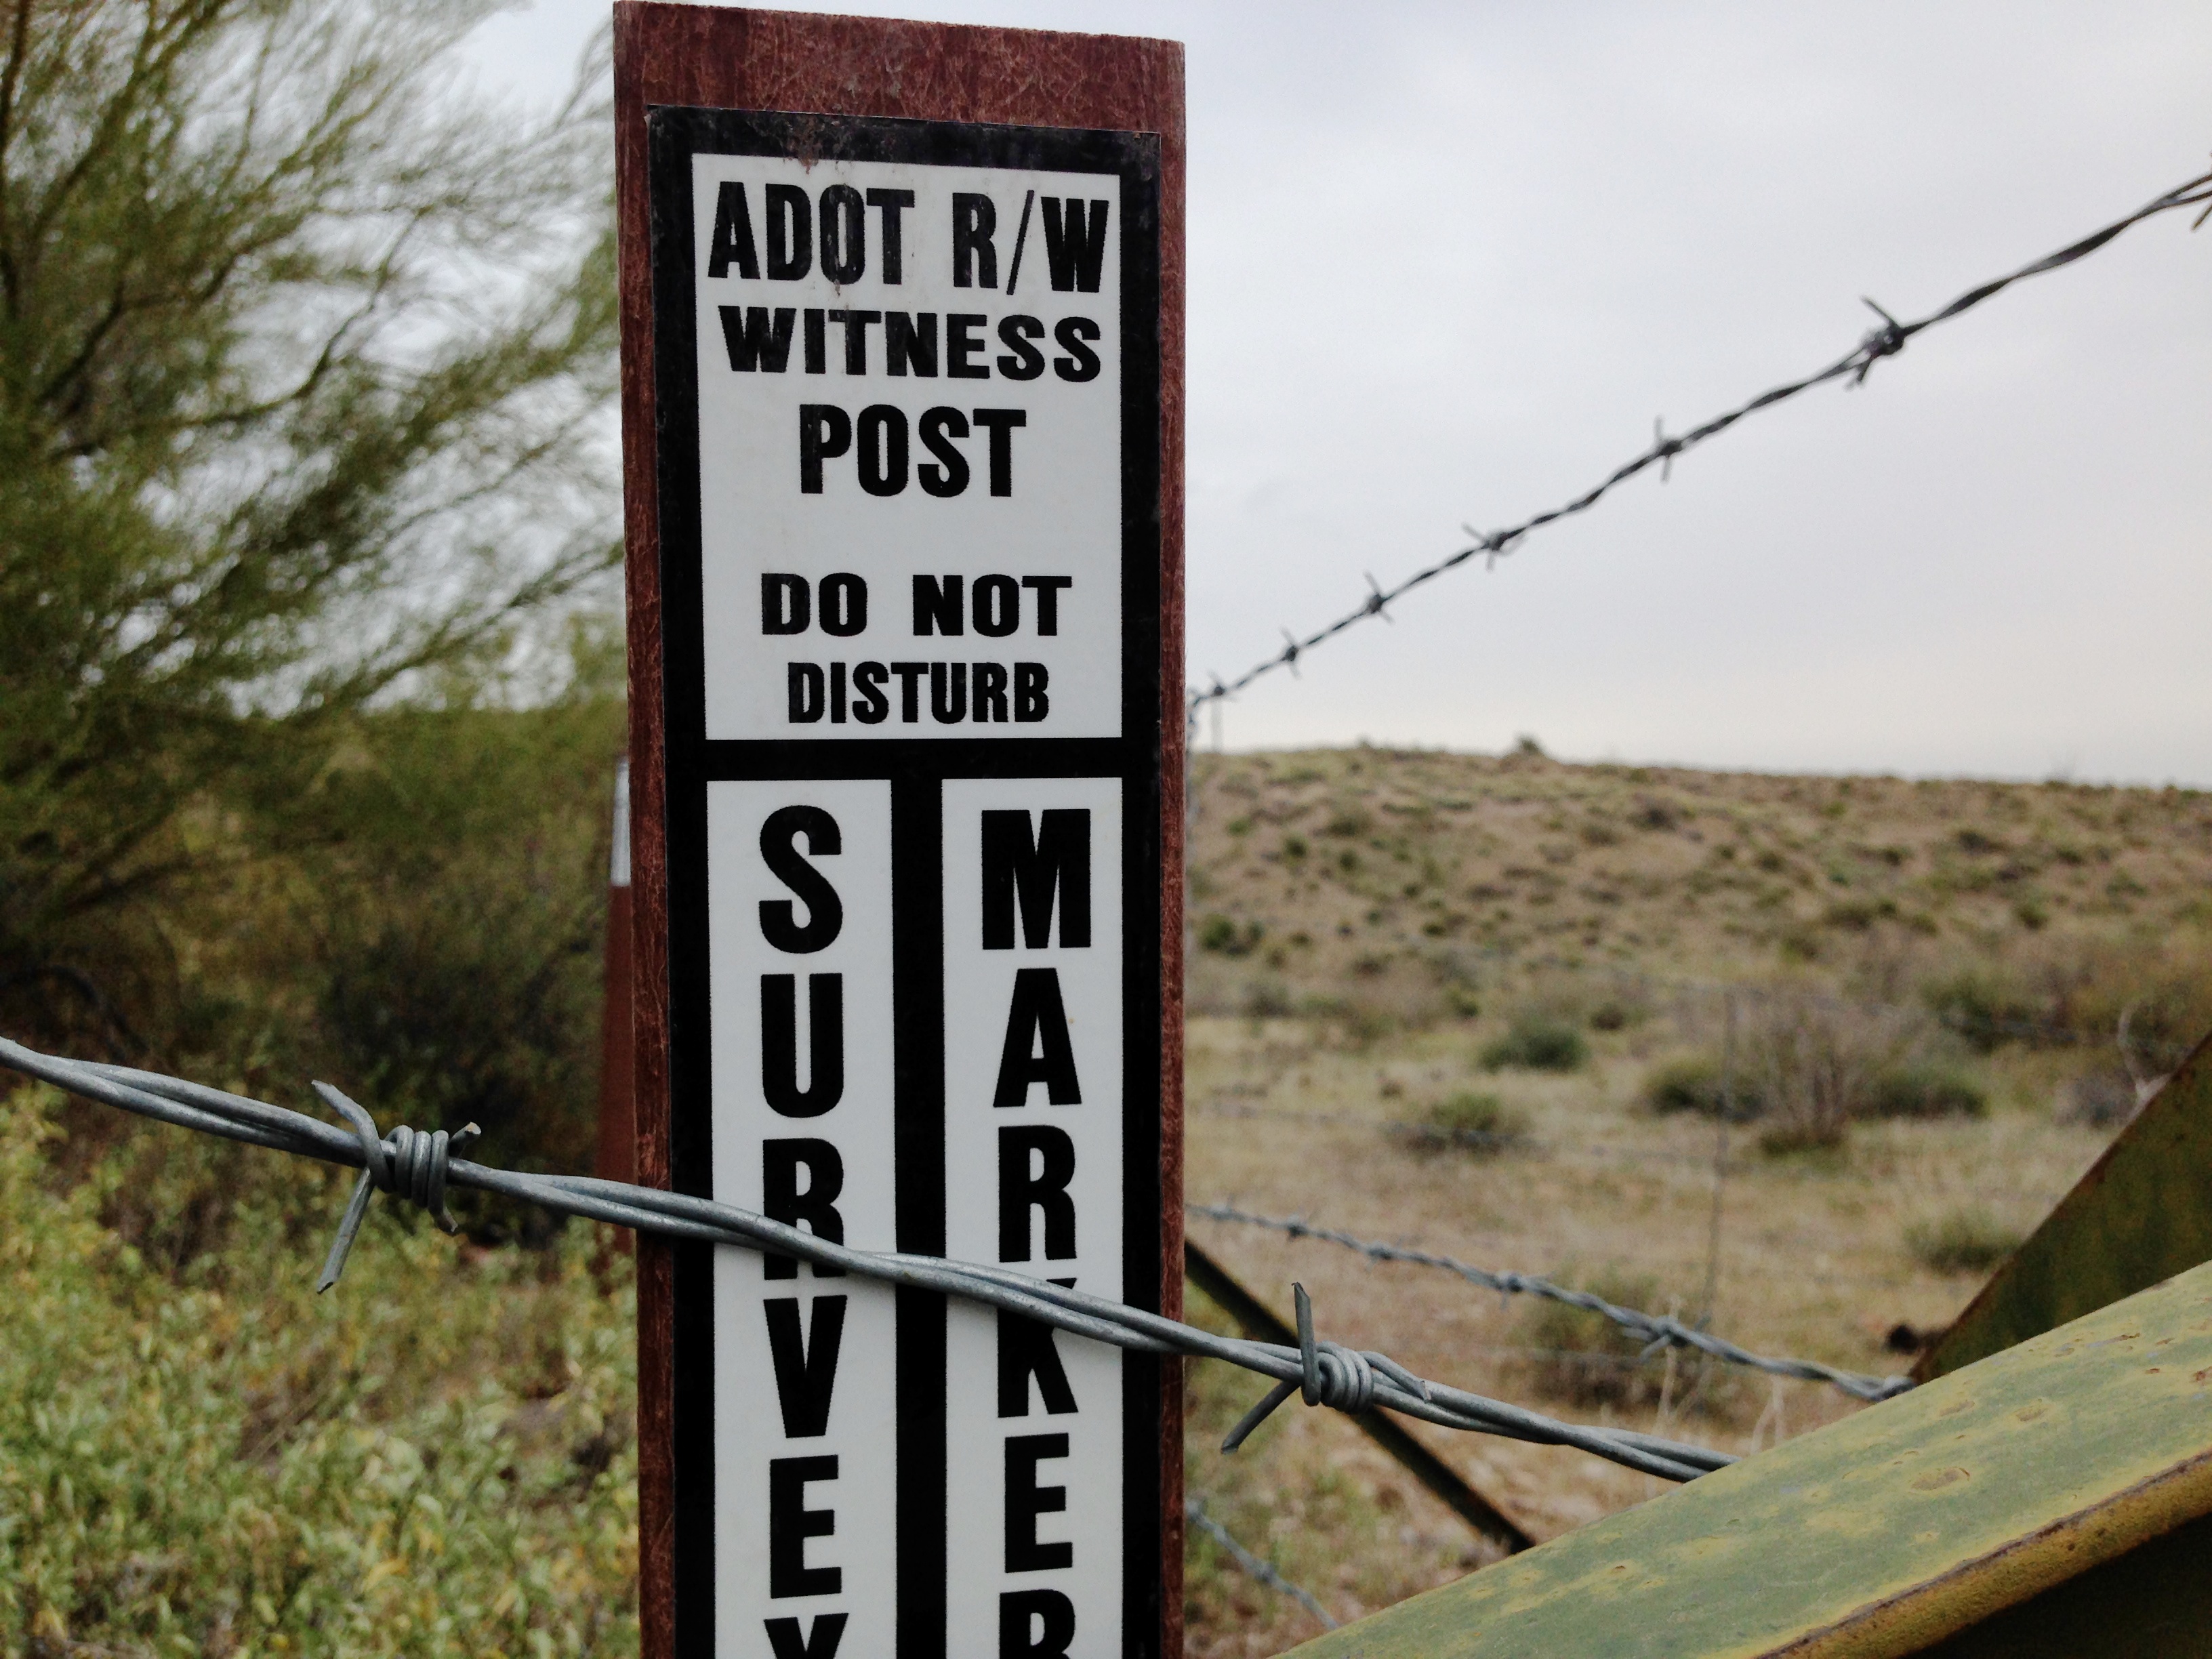
sign, street sign, signage, cool image, traffic sign, outdoor structure